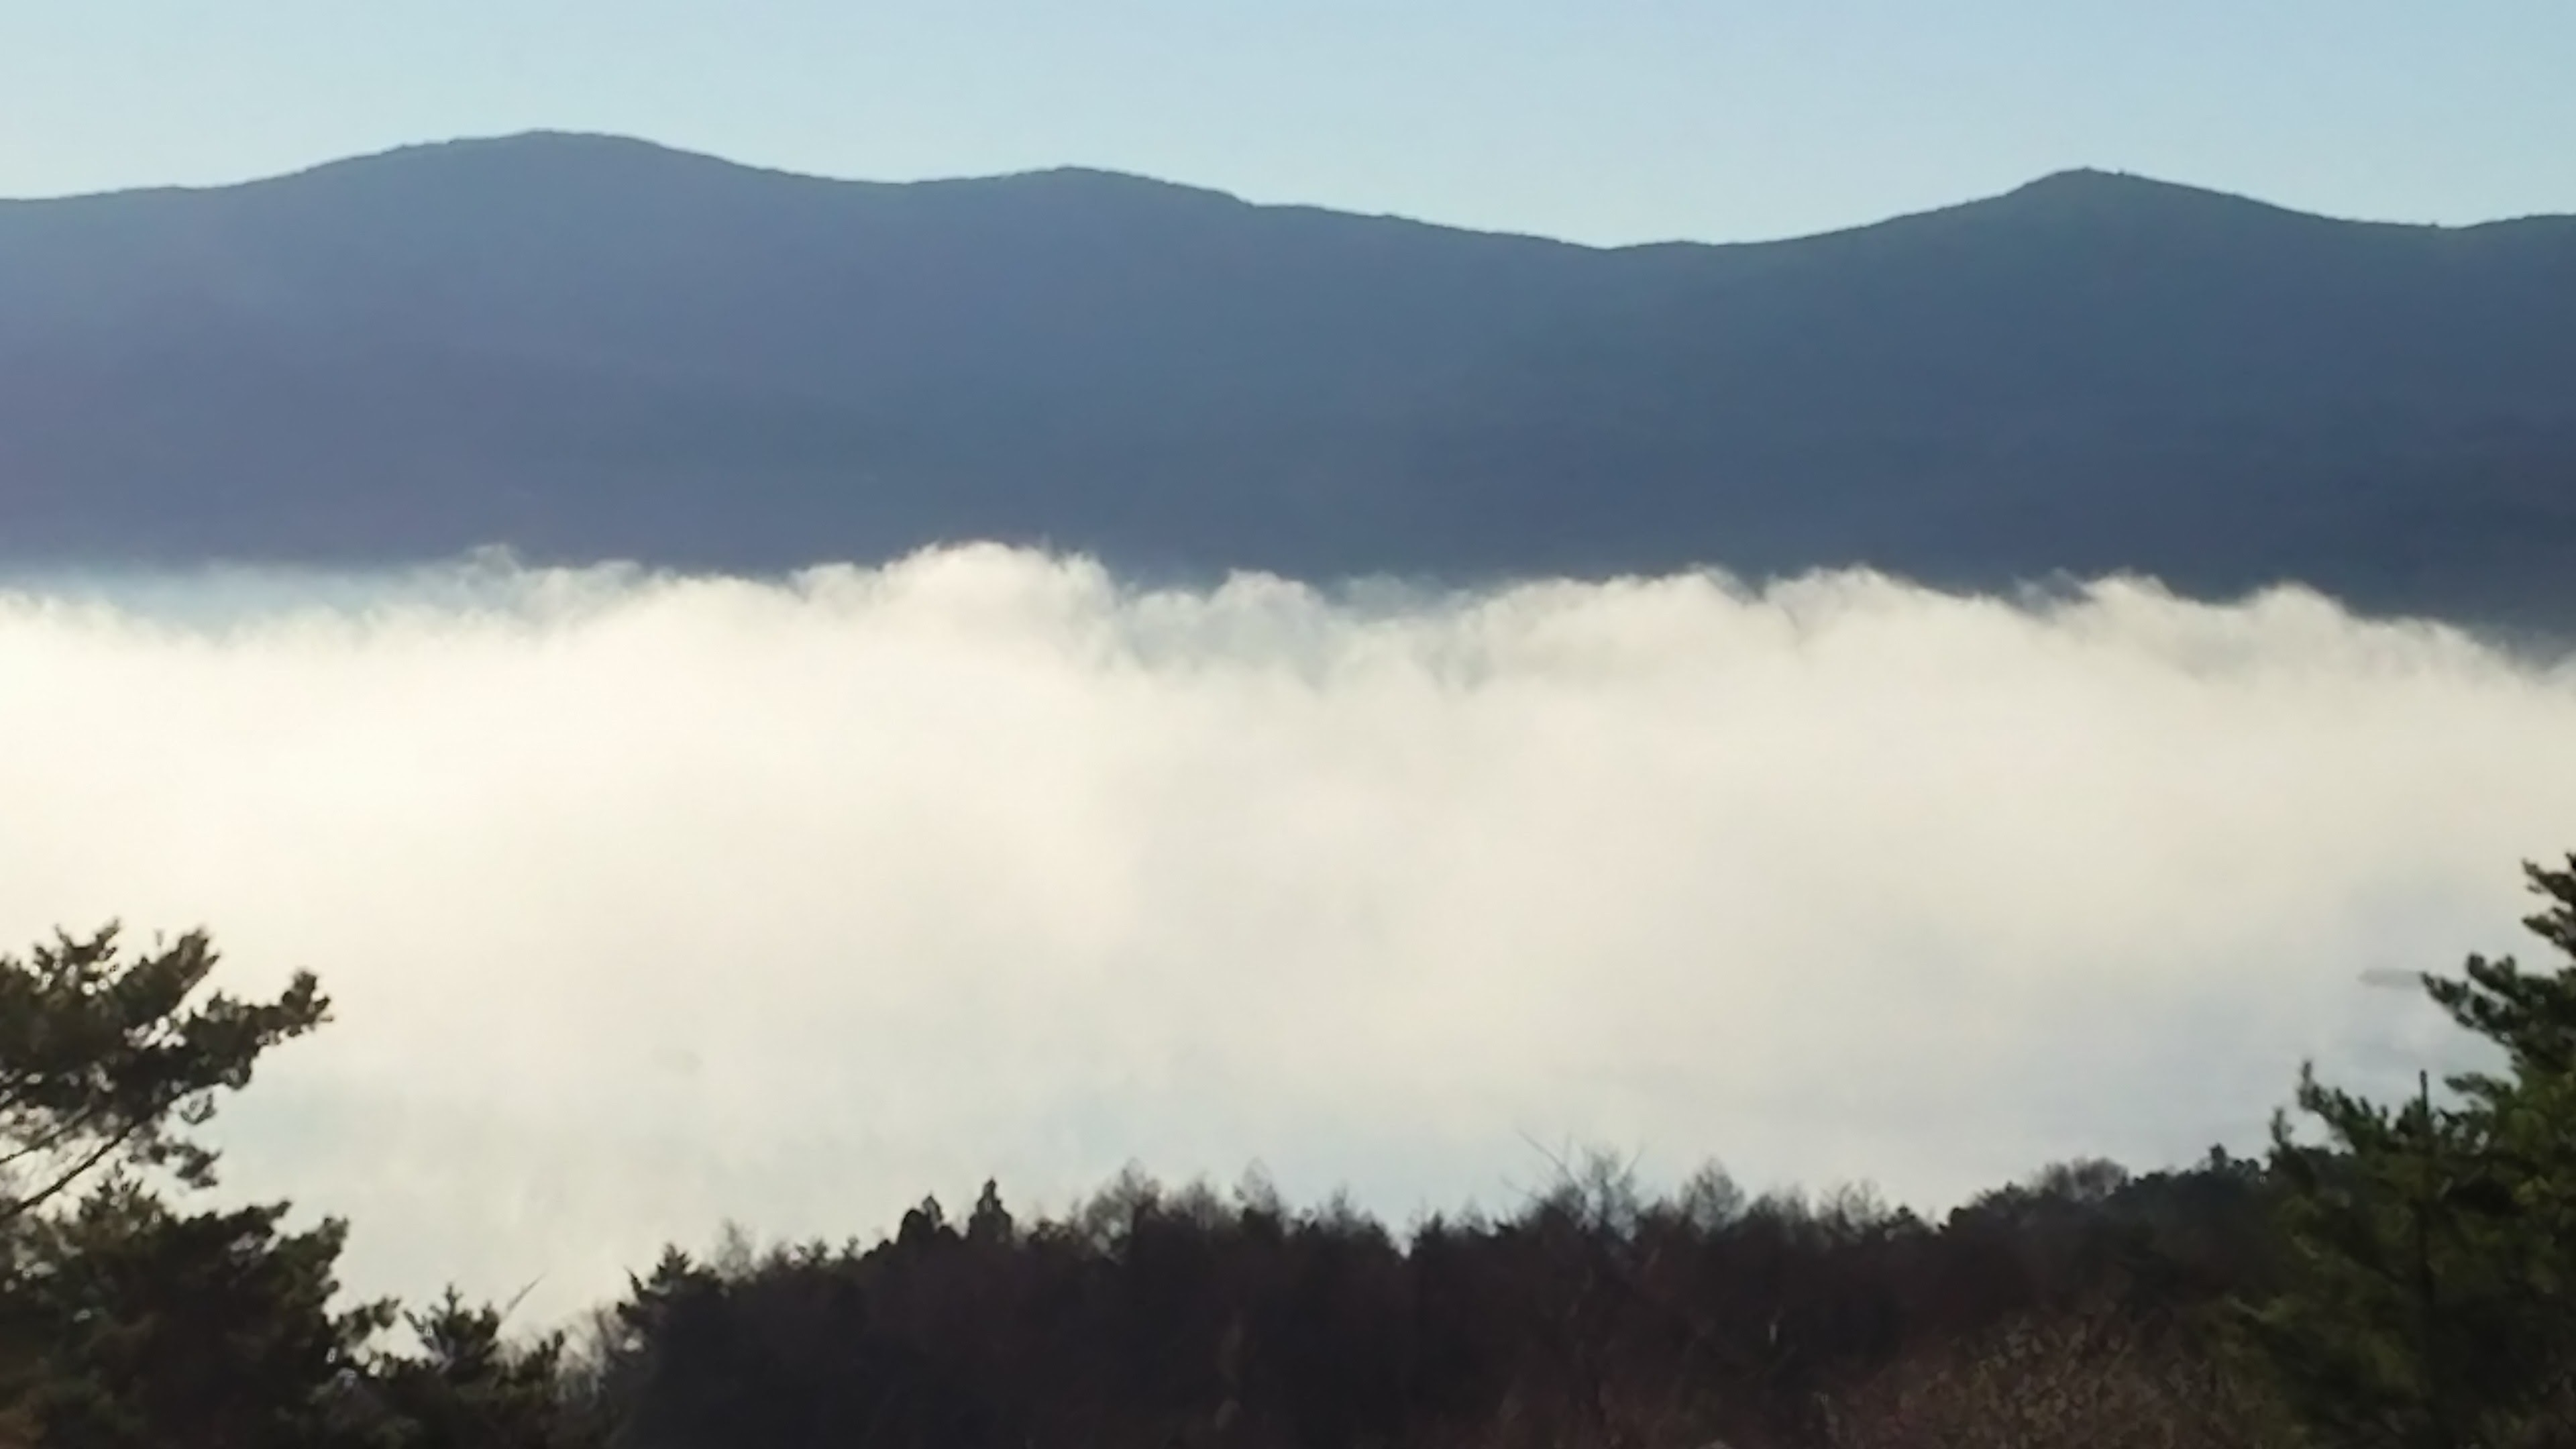
tree, forest, mountain, cloud, fog, mist, morning, hill, wind, mountain range, weather, ridge, atmospheric phenomenon, mountainous landforms